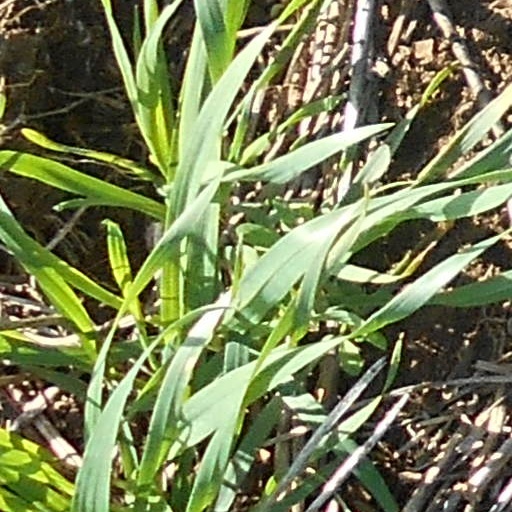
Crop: wheat